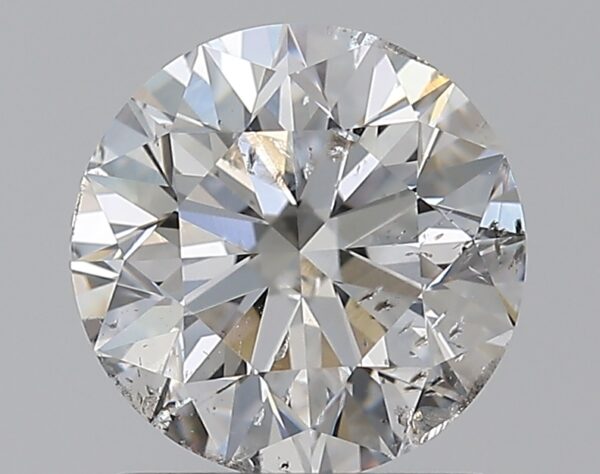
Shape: round
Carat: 1.2
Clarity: SI2
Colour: F
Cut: EX
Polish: VG
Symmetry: EX
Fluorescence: ST
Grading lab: GIA
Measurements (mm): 6.73 x 6.77 x 4.25